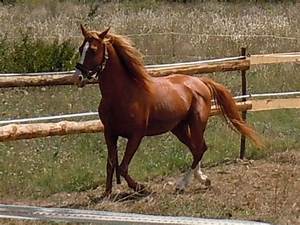
Label: cavallo